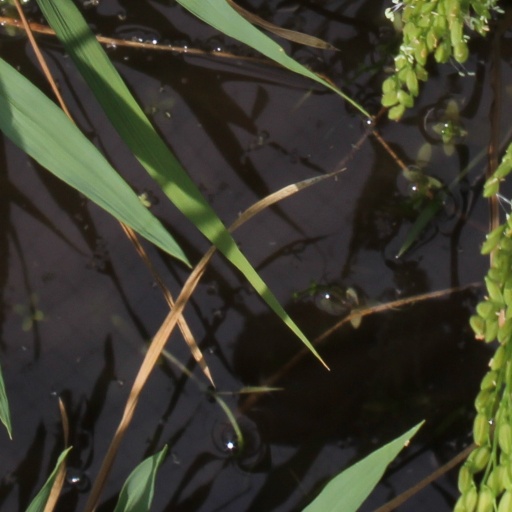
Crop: rice